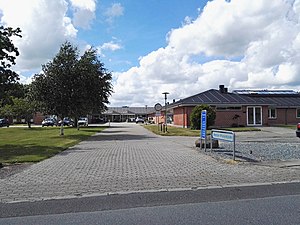
Helle Kommune / Borgmestre
Helle Plejecenter i Tofterup
Helle Plejehjem i Tofterup
Helle Kommune i Ribe Amt blev dannet ved kommunalreformen i 1970. Ved strukturreformen i 2007 blev det meste af kommunen indlemmet i Varde Kommune sammen med Blaabjerg Kommune, Blåvandshuk Kommune og Ølgod Kommune.